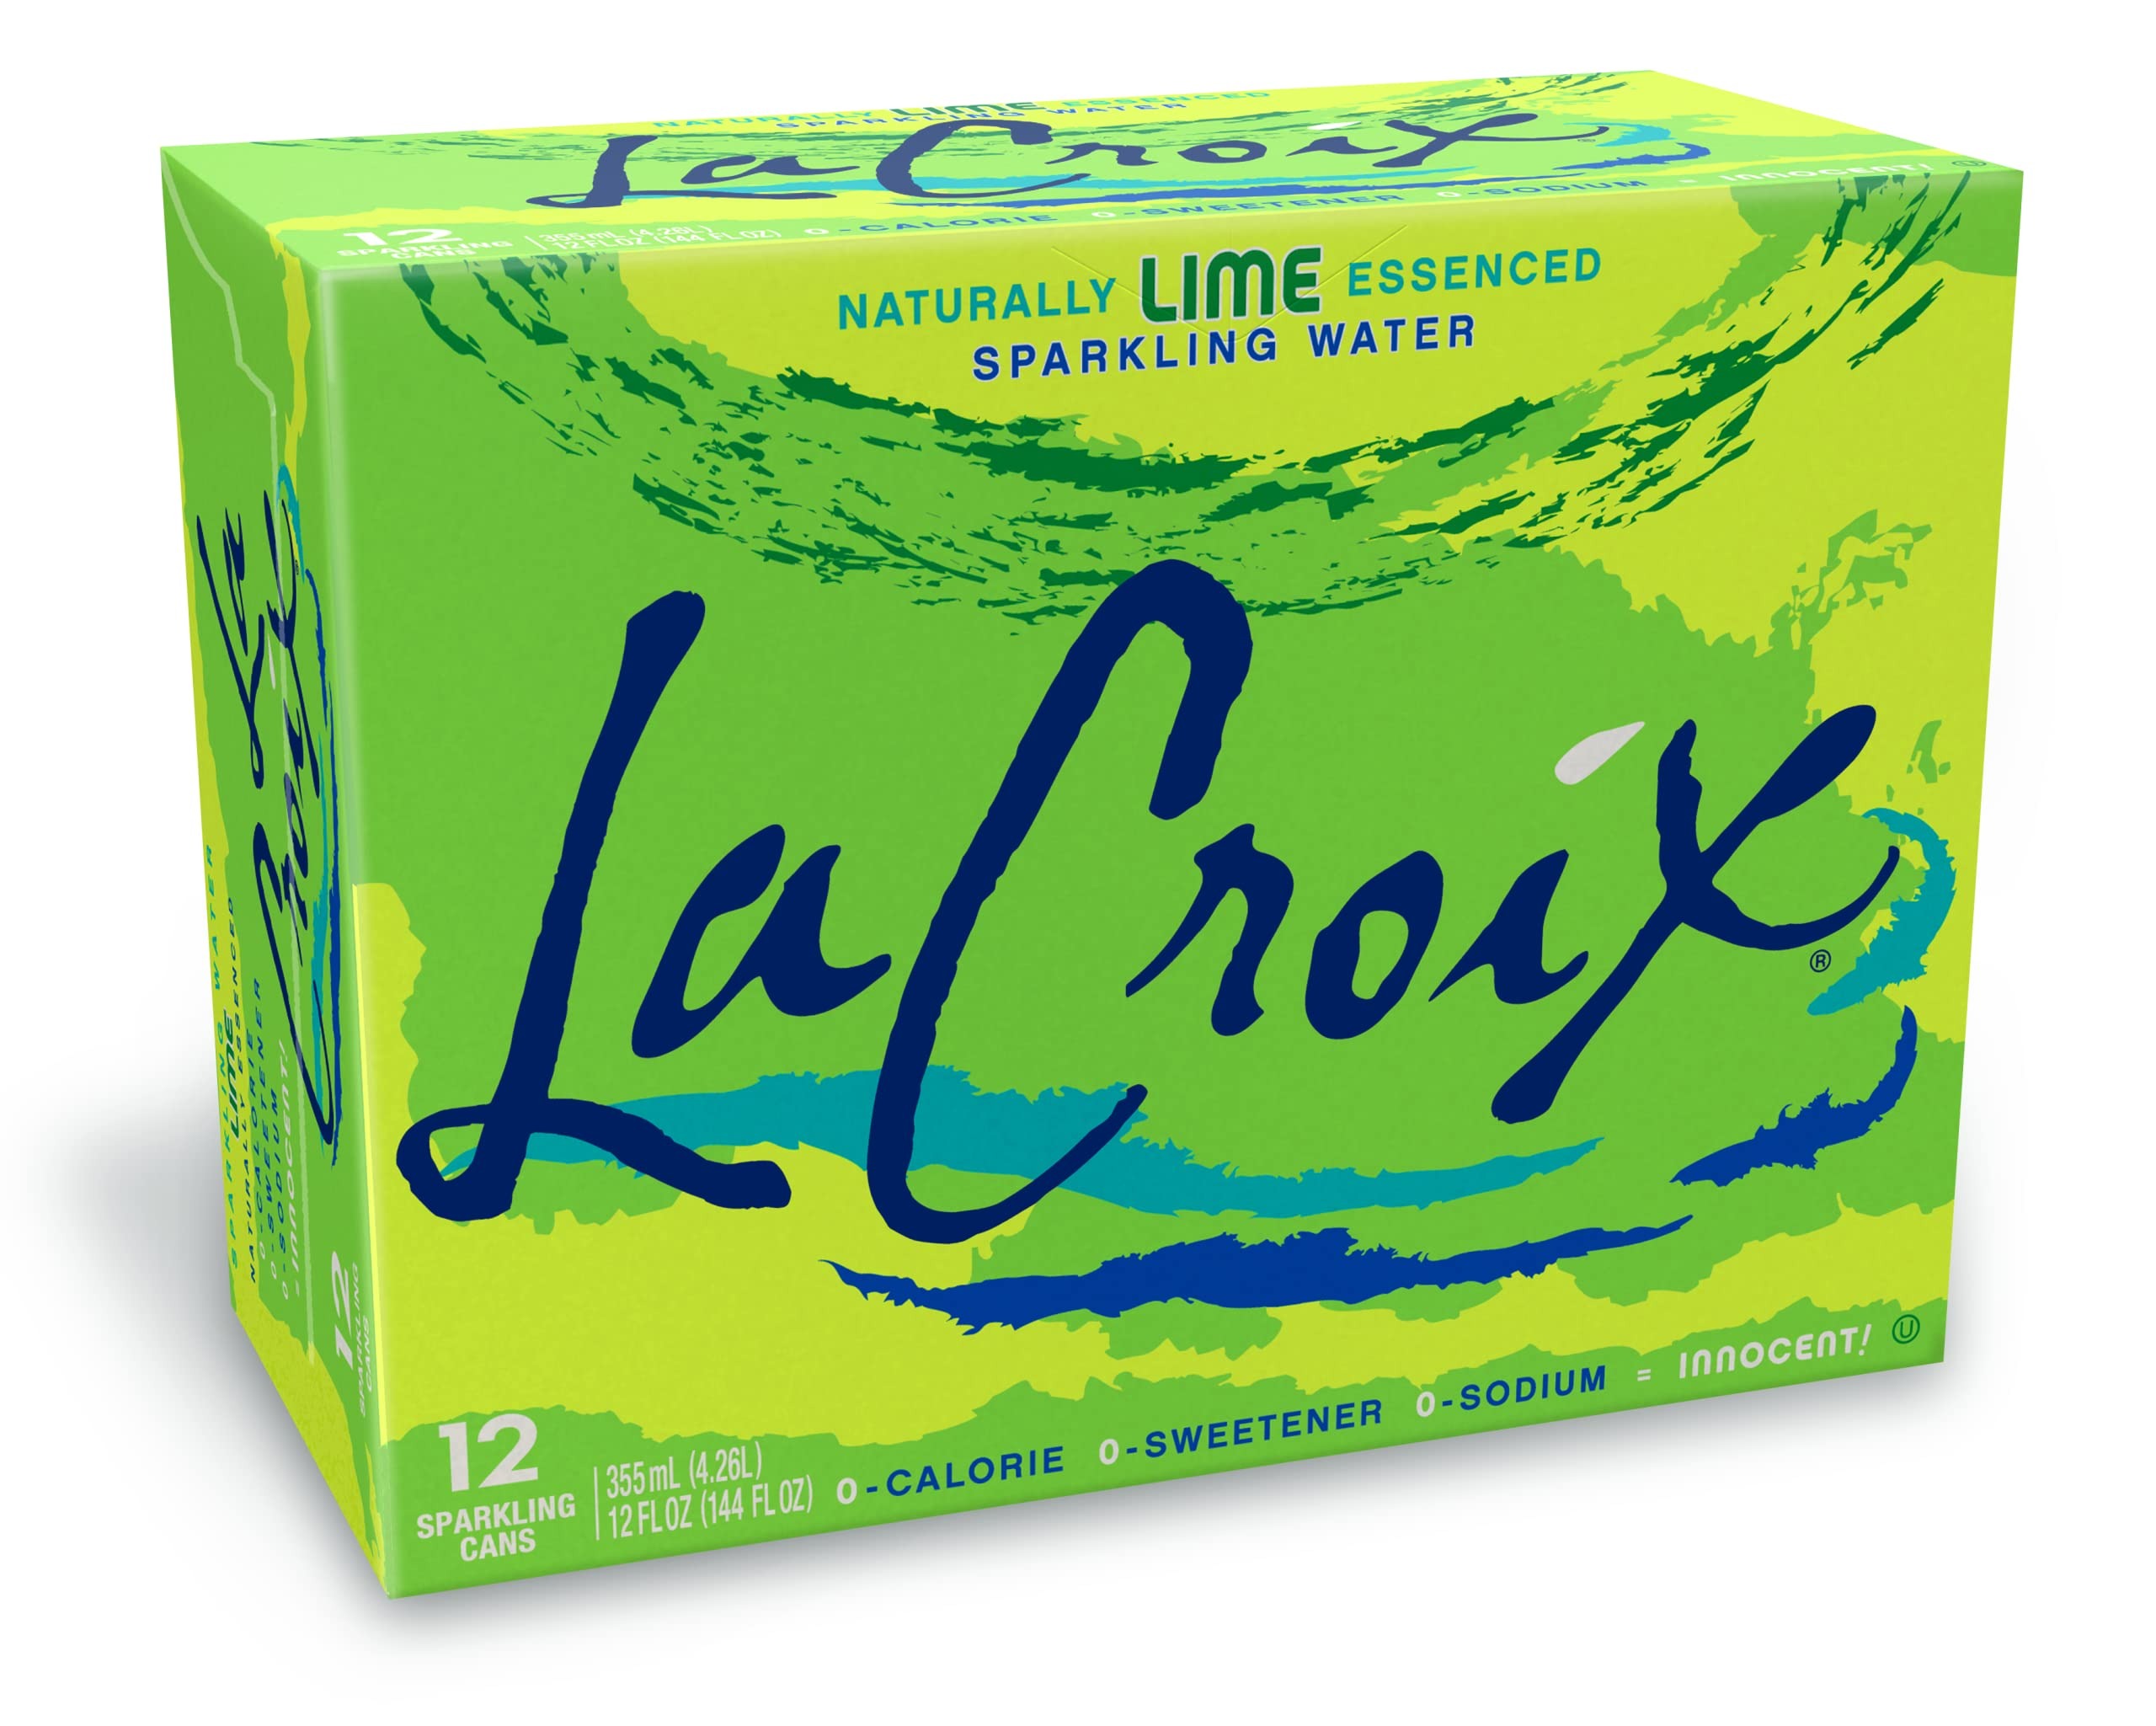
Item Name: LaCroix Sparkling Water, Lime, 12 Fl Oz (pack of 12)
Bullet Point 1: Lime - Classic Crowd Pleaser! A refreshing citrus zest - a fresh lime, just picked from the tree.
Bullet Point 2: LaCroix Sparkling Waters are Gluten Free, Vegetarian, Kosher and non-GMO Project Verified, Whole 30 approved & environmentally friendly. LaCroix cans are sustainable, recyclable and are produced without a BPA liner.
Bullet Point 3: All LaCroix flavors are derived from natural essences, which give each LaCroix flavor its unique aroma, taste, and sensory experience -- in short, its distinctive flavor.
Bullet Point 4: Enjoy LaCroix Sparkling Water, a healthier alternative for you and your family with flavors that are beyond taste!
Bullet Point 5: It contains zero calories, zero sweeteners and zero sodium.
Value: 144.0
Unit: Fl Oz

Price: 4.29